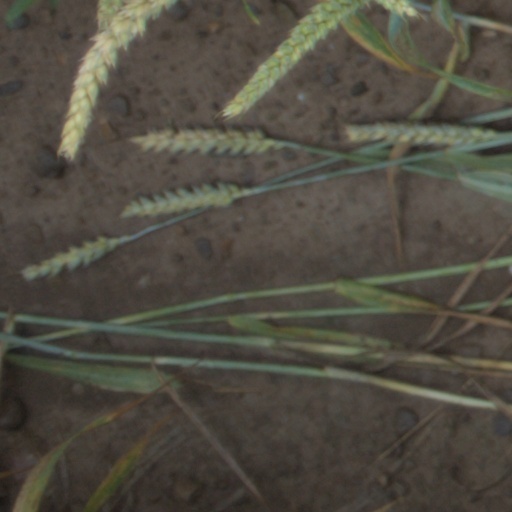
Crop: wheat